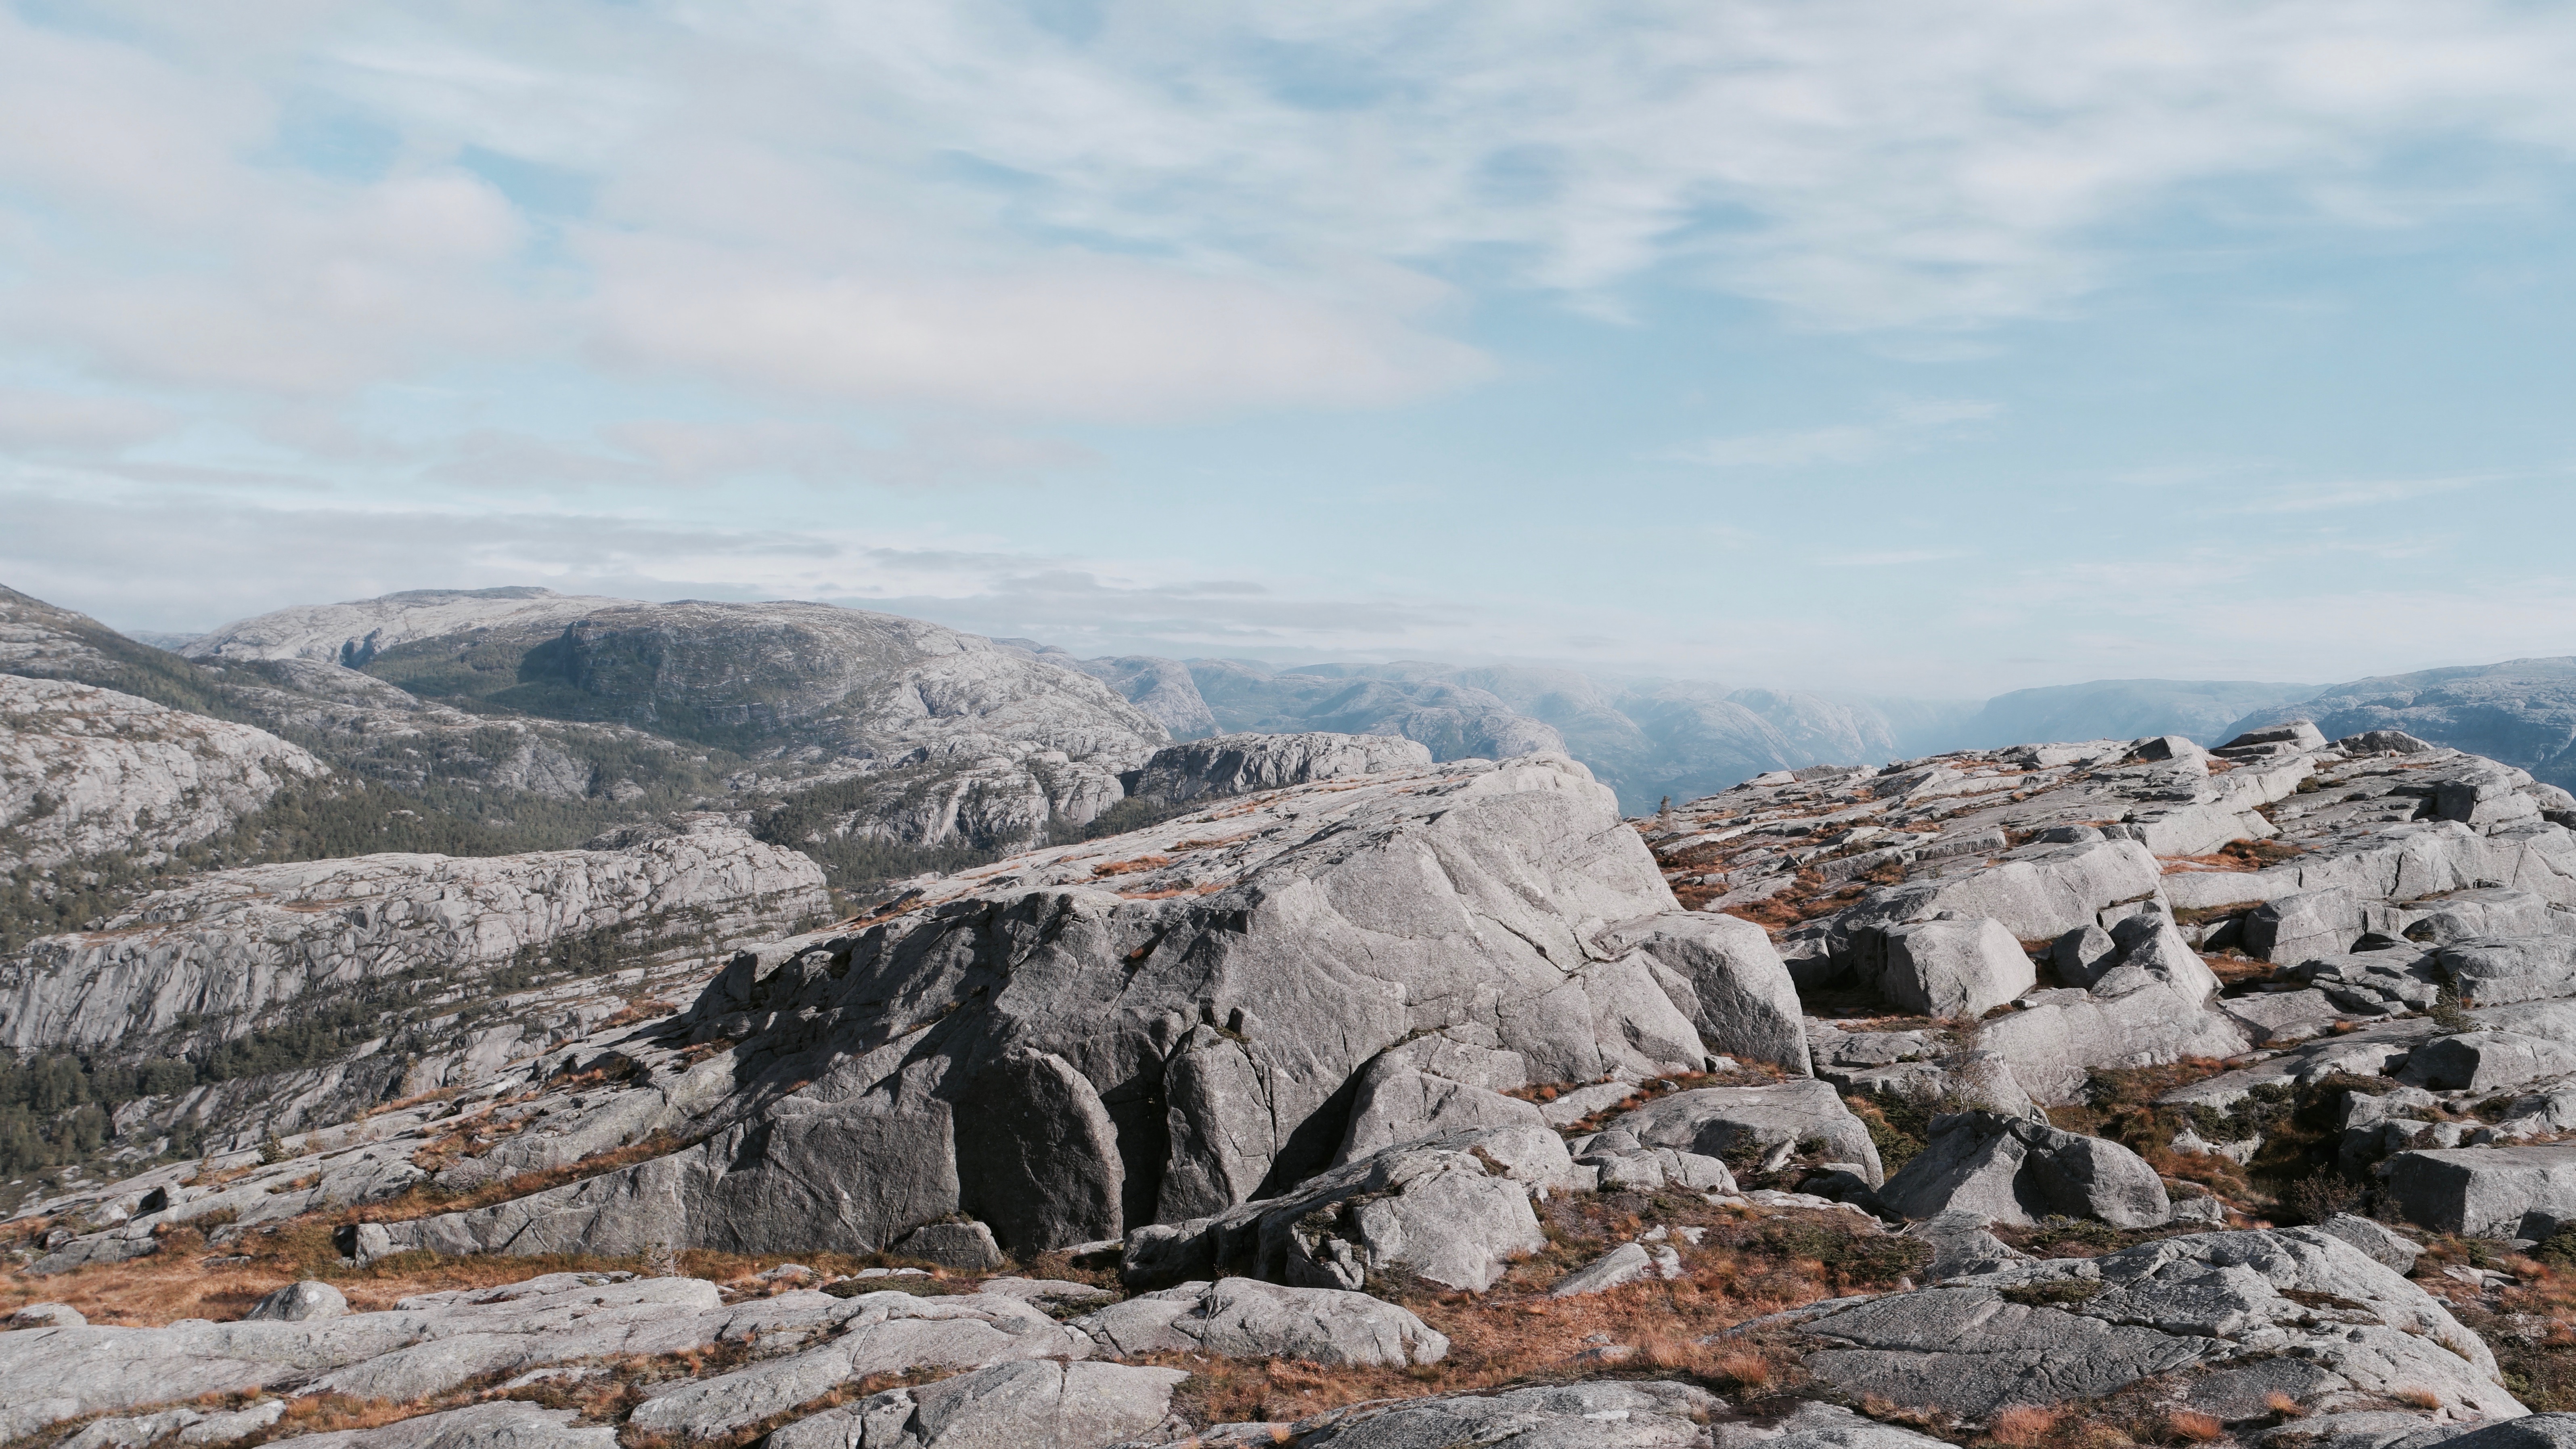
landscape, nature, rock, wilderness, walking, mountain, snow, winter, sky, adventure, mountain range, foggy, scenic, ridge, summit, rocks, outdoors, stones, geology, alps, badlands, plateau, cirque, moraine, landform, mountain pass, geographical feature, mountainous landforms, geological phenomenon